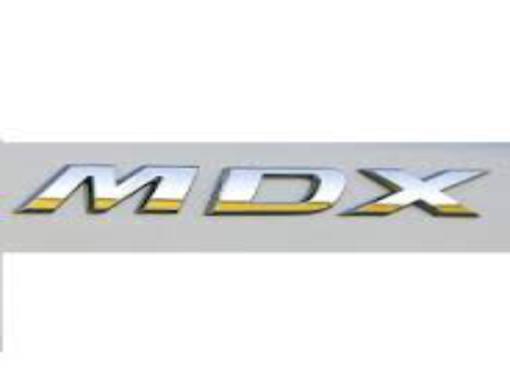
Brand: MDX
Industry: Transportation